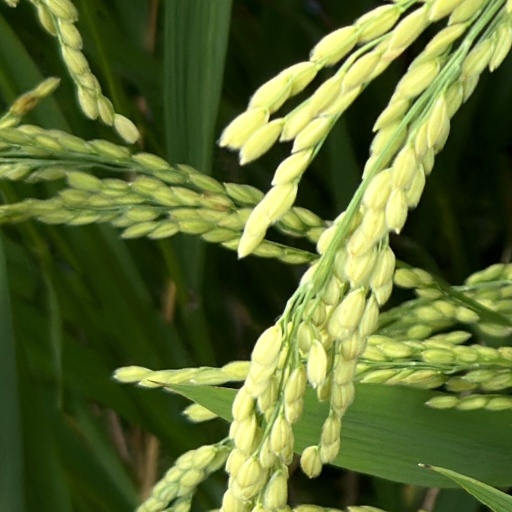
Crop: rice